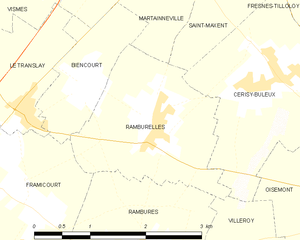
Carte des communes françaises Ramburelles